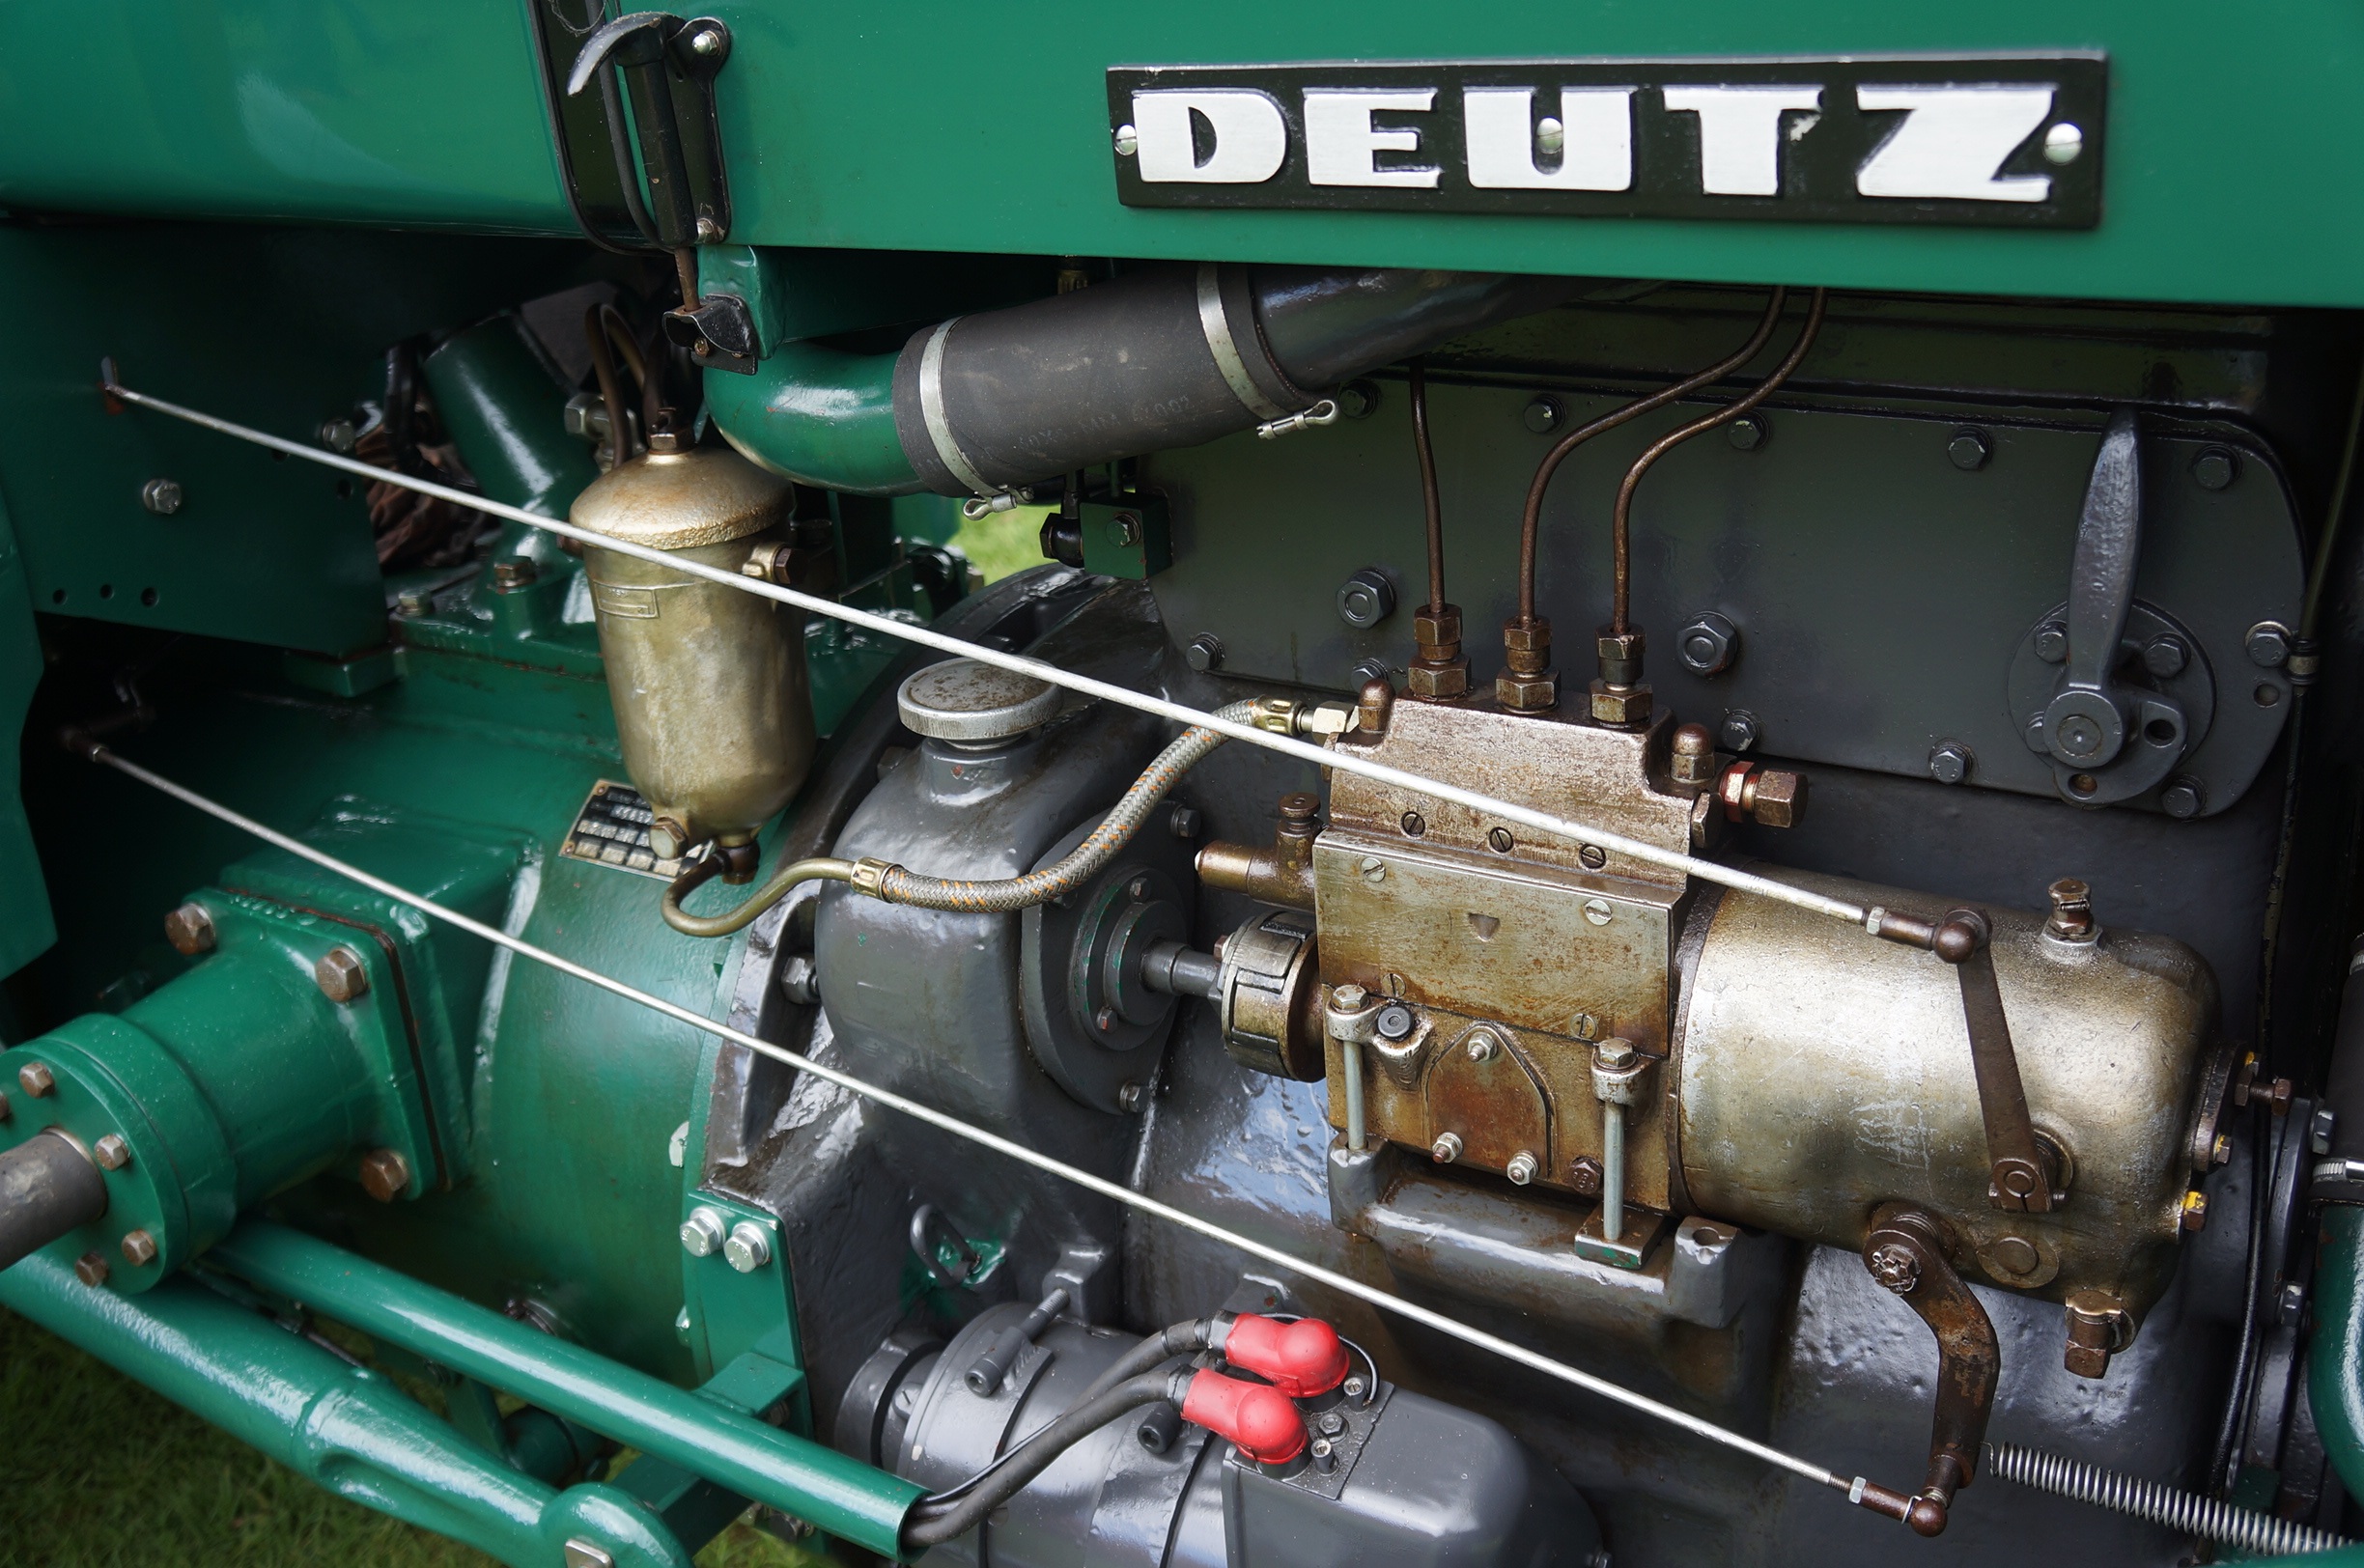
car, wheel, vehicle, machine, engine, motor, tractors, deutz, city car, machine tool, automobile make, automotive exterior, aircraft engine, automotive engine part